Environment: real
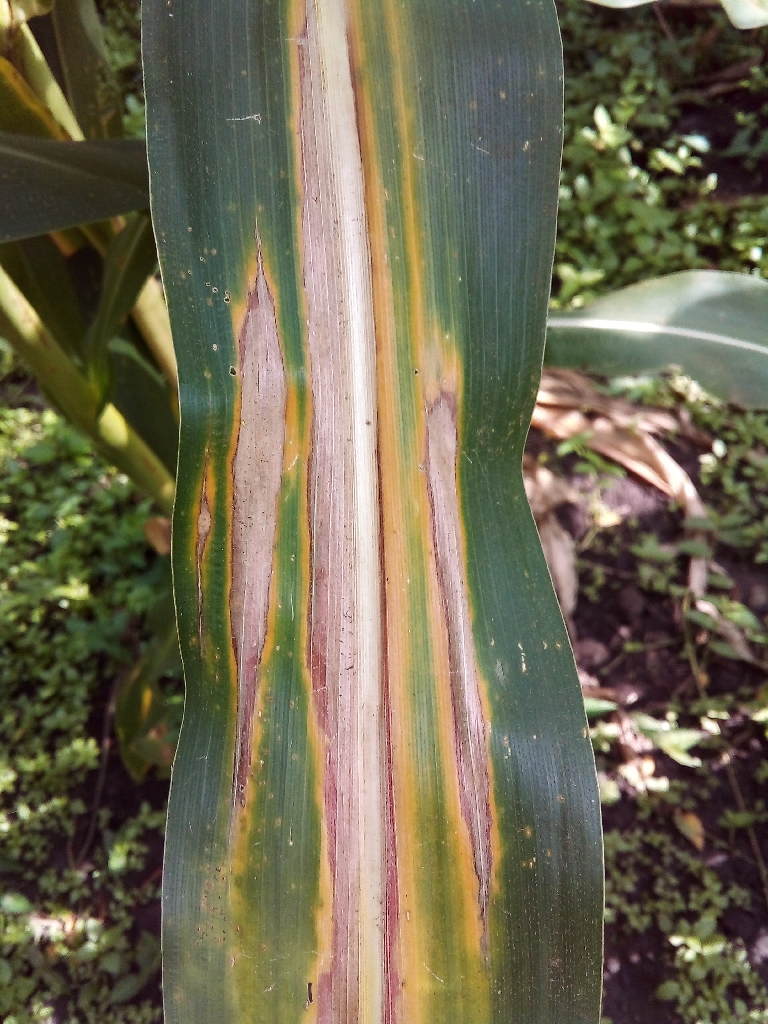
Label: northern_corn_leaf_blight